Henri Bedimo

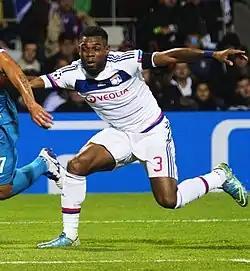
Bedimo pictured playing for Lyon in 2015.

On 1 August 2013, Bedimo joined fellow French team Lyon for a fee of €2 million plus bonuses on a three-year deal. Upon joining the club, he was given a number three shirt.